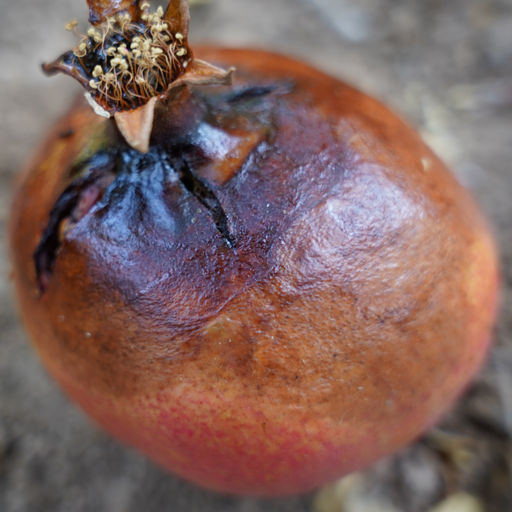
Label: Ectomyelois ceratoniae